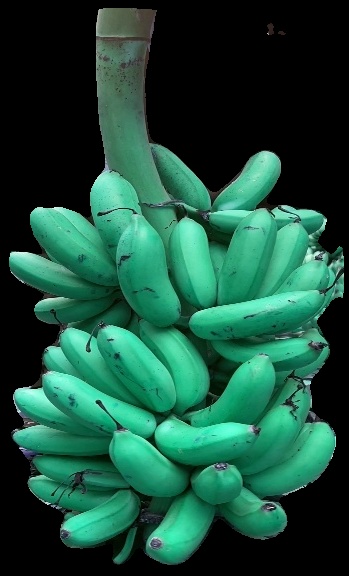
Variety: rasbale
Grade: grade1